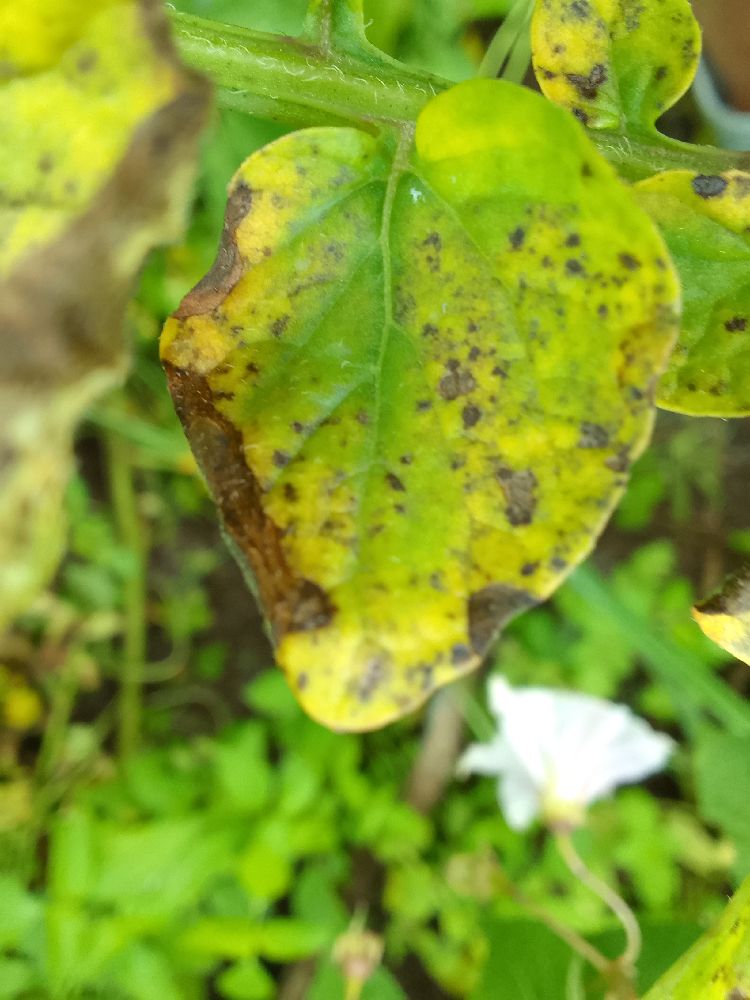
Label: Early blight